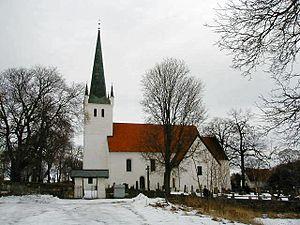
Norderhov est une localité de la commune de Ringerike située dans le comté de Viken. Le village compte, au 1ᵉʳ janvier 2012, 350 habitants et se situe à 6 kilomètres au sud de Hønefoss.